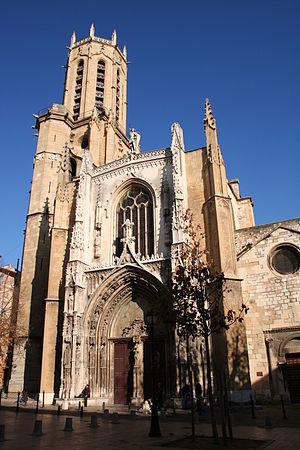
Cathédrale Saint-Sauveur, Aix-en-Provence (France).
Cet article recense les monuments historiques de France classés en 1840, la première protection de ce type dans le pays.
Jacques Raillon, est un prélat français des XVIIIᵉ et XIXᵉ siècles.
L'archidiocèse d'Aix-en-Provence et Arles est un des archidiocèses de l'Église catholique en France.
Robert de Mauvoisin a été archevêque d'Aix-en-Provence de 1313 à 1318. En 1318, il est contraint de résigner ses fonctions à la cathédrale Saint-Sauveur à la suite d'un procès intenté contre lui sur ordre du pape Jean XXII.
André Campra est un compositeur français, baptisé à Aix-en-Provence le 4 décembre 1660 et mort à Versailles le 29 juin 1744.
La cathédrale Saint-Sauveur est une cathédrale catholique romaine située dans la rue Gaston de Saporta à Aix-en-Provence. Cet édifice, construit sur l'emplacement du forum antique et, selon la légende, sur les fondations d'un ancien temple dédié au dieu Apollon, rassemble une multitude de styles architecturaux, du fait des nombreux remaniements qu'elle subit au fil des siècles. Ses dimensions sont de 70 mètres de longueur sur 46 mètres de largeur. Son élévation est de 20 mètres sous la clé de voûte.